Question: Please indicate a possible affordance area of the hold_book that can be used for holding
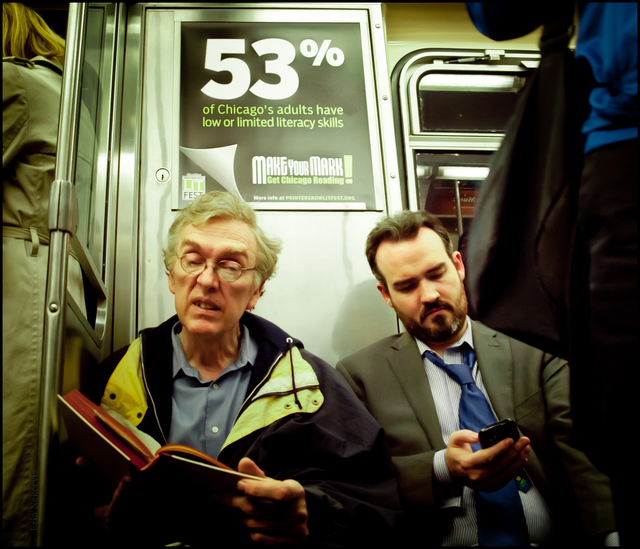
Answer: [52.208, 385.951, 286.461, 529.393]